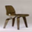
Label: chair